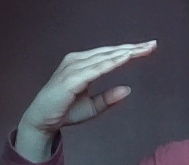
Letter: jeem